Chess Wars

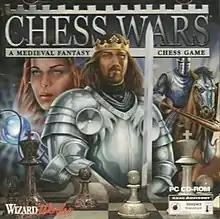
Cover Art

Chess Wars (fully titled as Chess Wars: A Medieval Fantasy) is a 1996 computer chess game released for DOS by WizardWorks and developed by Art Data Interactive and Digital Arena Software. It is the last game to be released by Art Data Interactive.